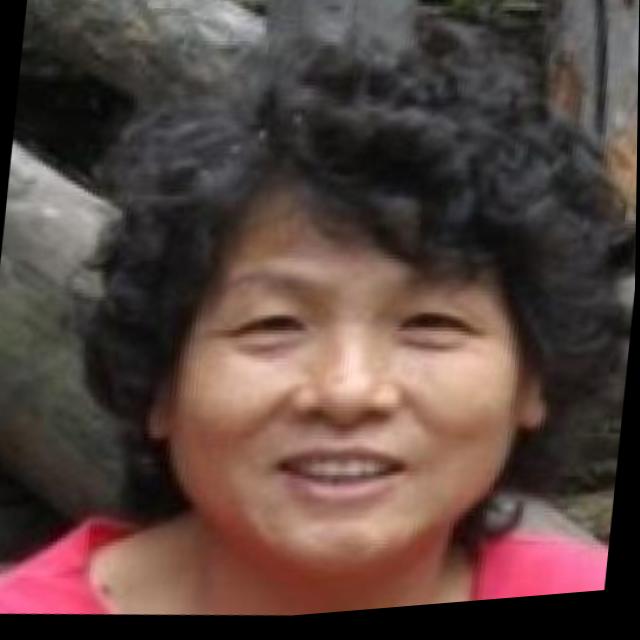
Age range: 45-64